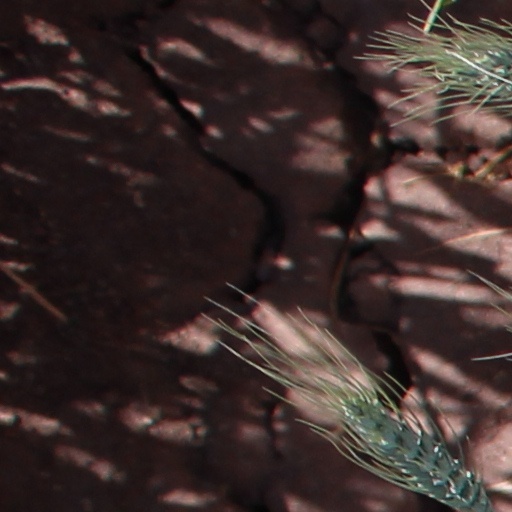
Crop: wheat